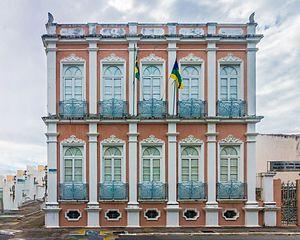
Sílvio Vasconcelos da Silveira Ramos Romero était un avocat, juriste, juge, journaliste, critique littéraire, essayiste, poète, écrivain, historien, philosophe, politologue, sociologue, professeur et homme politique brésilien.